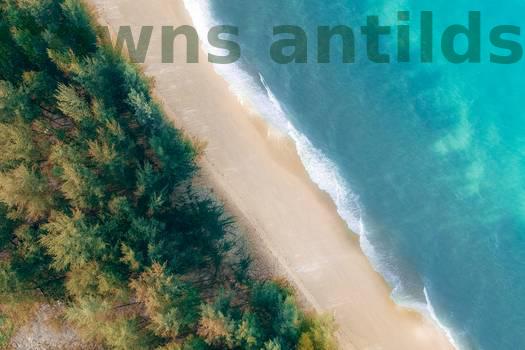
Label: Watermark